J. Joseph Curran Jr.

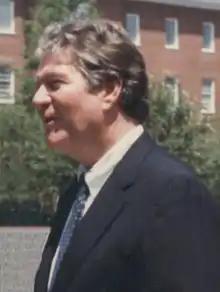
Curran in 1985

In 1986, Curran was elected attorney general after serving four years as lieutenant governor under Harry Hughes. In 1990, 1994, 1998, and 2002, he won re-election. Citing his age and his long career, Curran decided not to seek re-election in 2006, preventing any conflict of interest that might arise in having O'Malley as governor and his father-in-law as attorney general.